Edward Newman Fuller

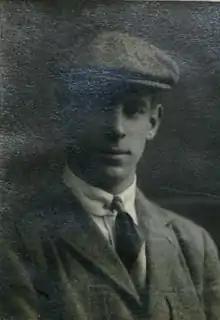

Edward Newman Fuller (1888–1969) was an English sportsman who played rugby union at an international level, touring Argentina with the 1910 Combined British rugby union side, an early incarnation of the British & Irish Lions.